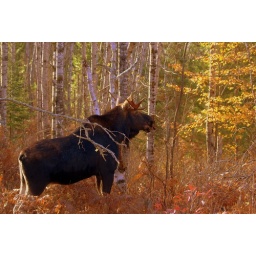
Calf, baby moose standing in the fall field 1aa